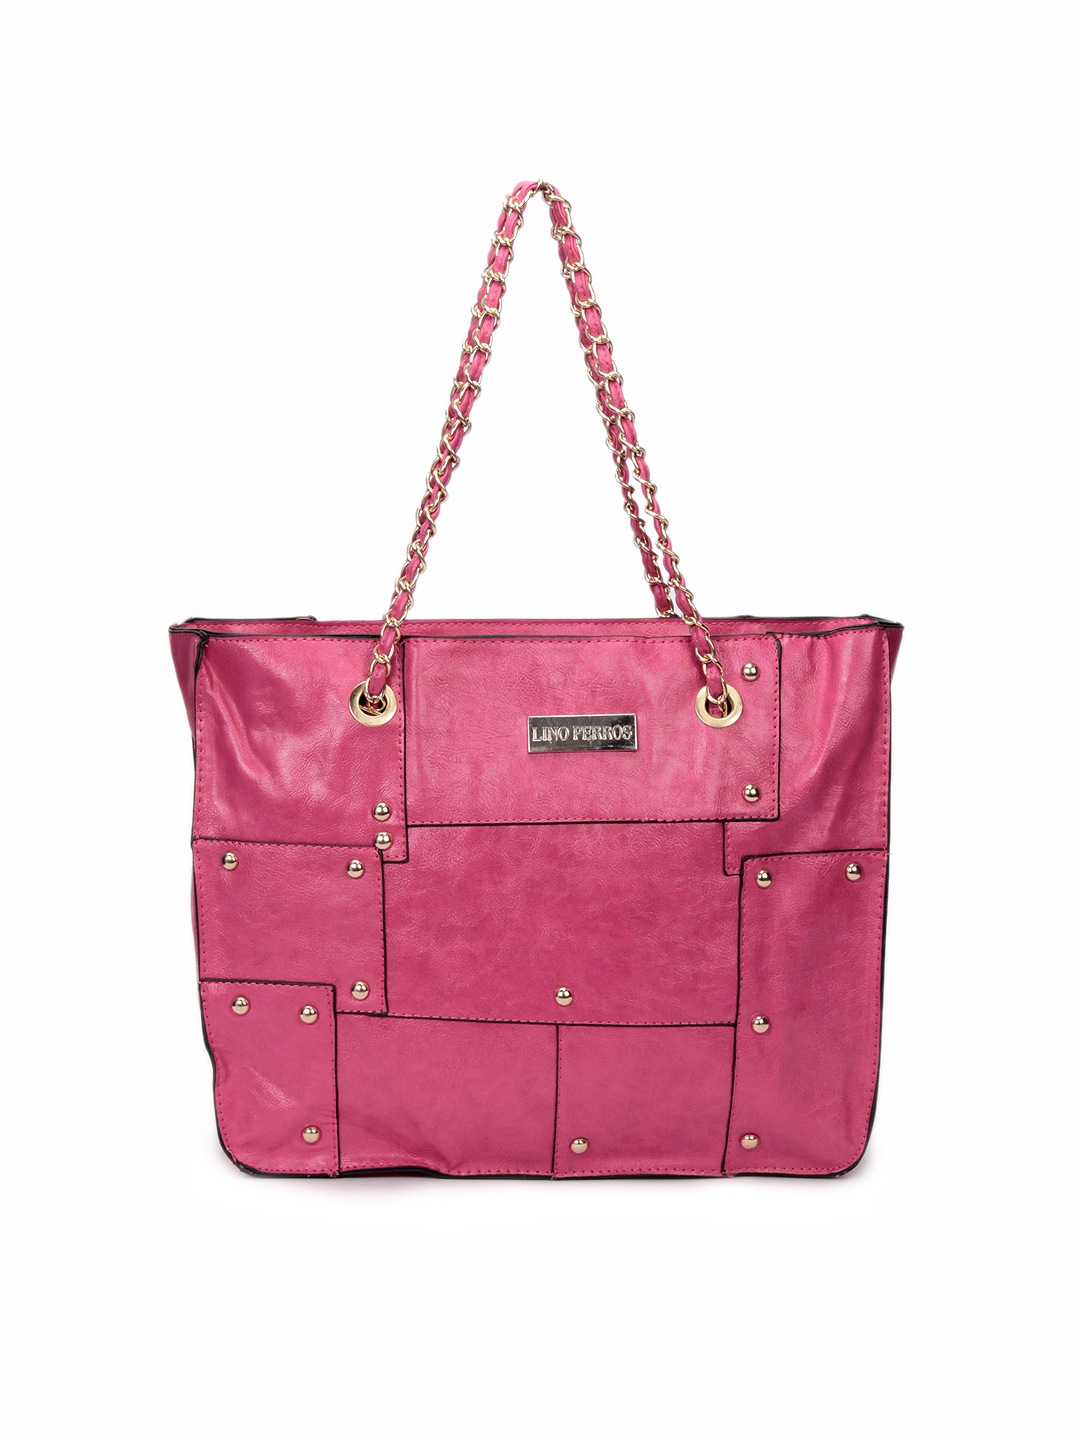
Lino Perros Women Leatherette Pink Handbag
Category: Accessories / Bags / Handbags
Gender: Women
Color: Pink
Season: Winter 2015
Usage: Casual